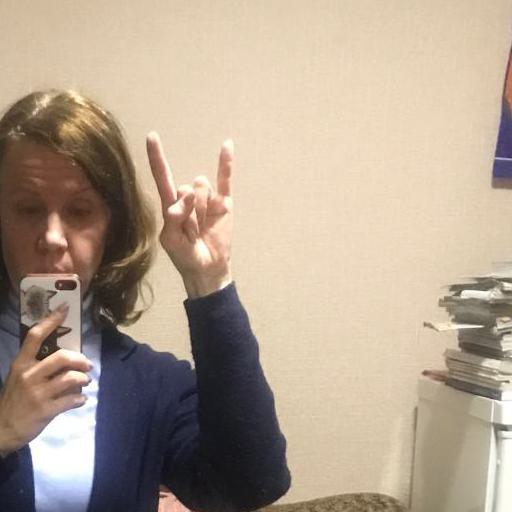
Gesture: rock